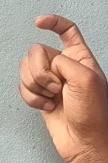
ASL sign: X